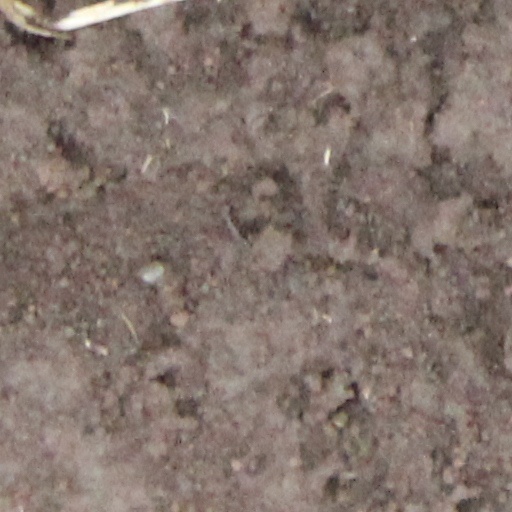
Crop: wheat